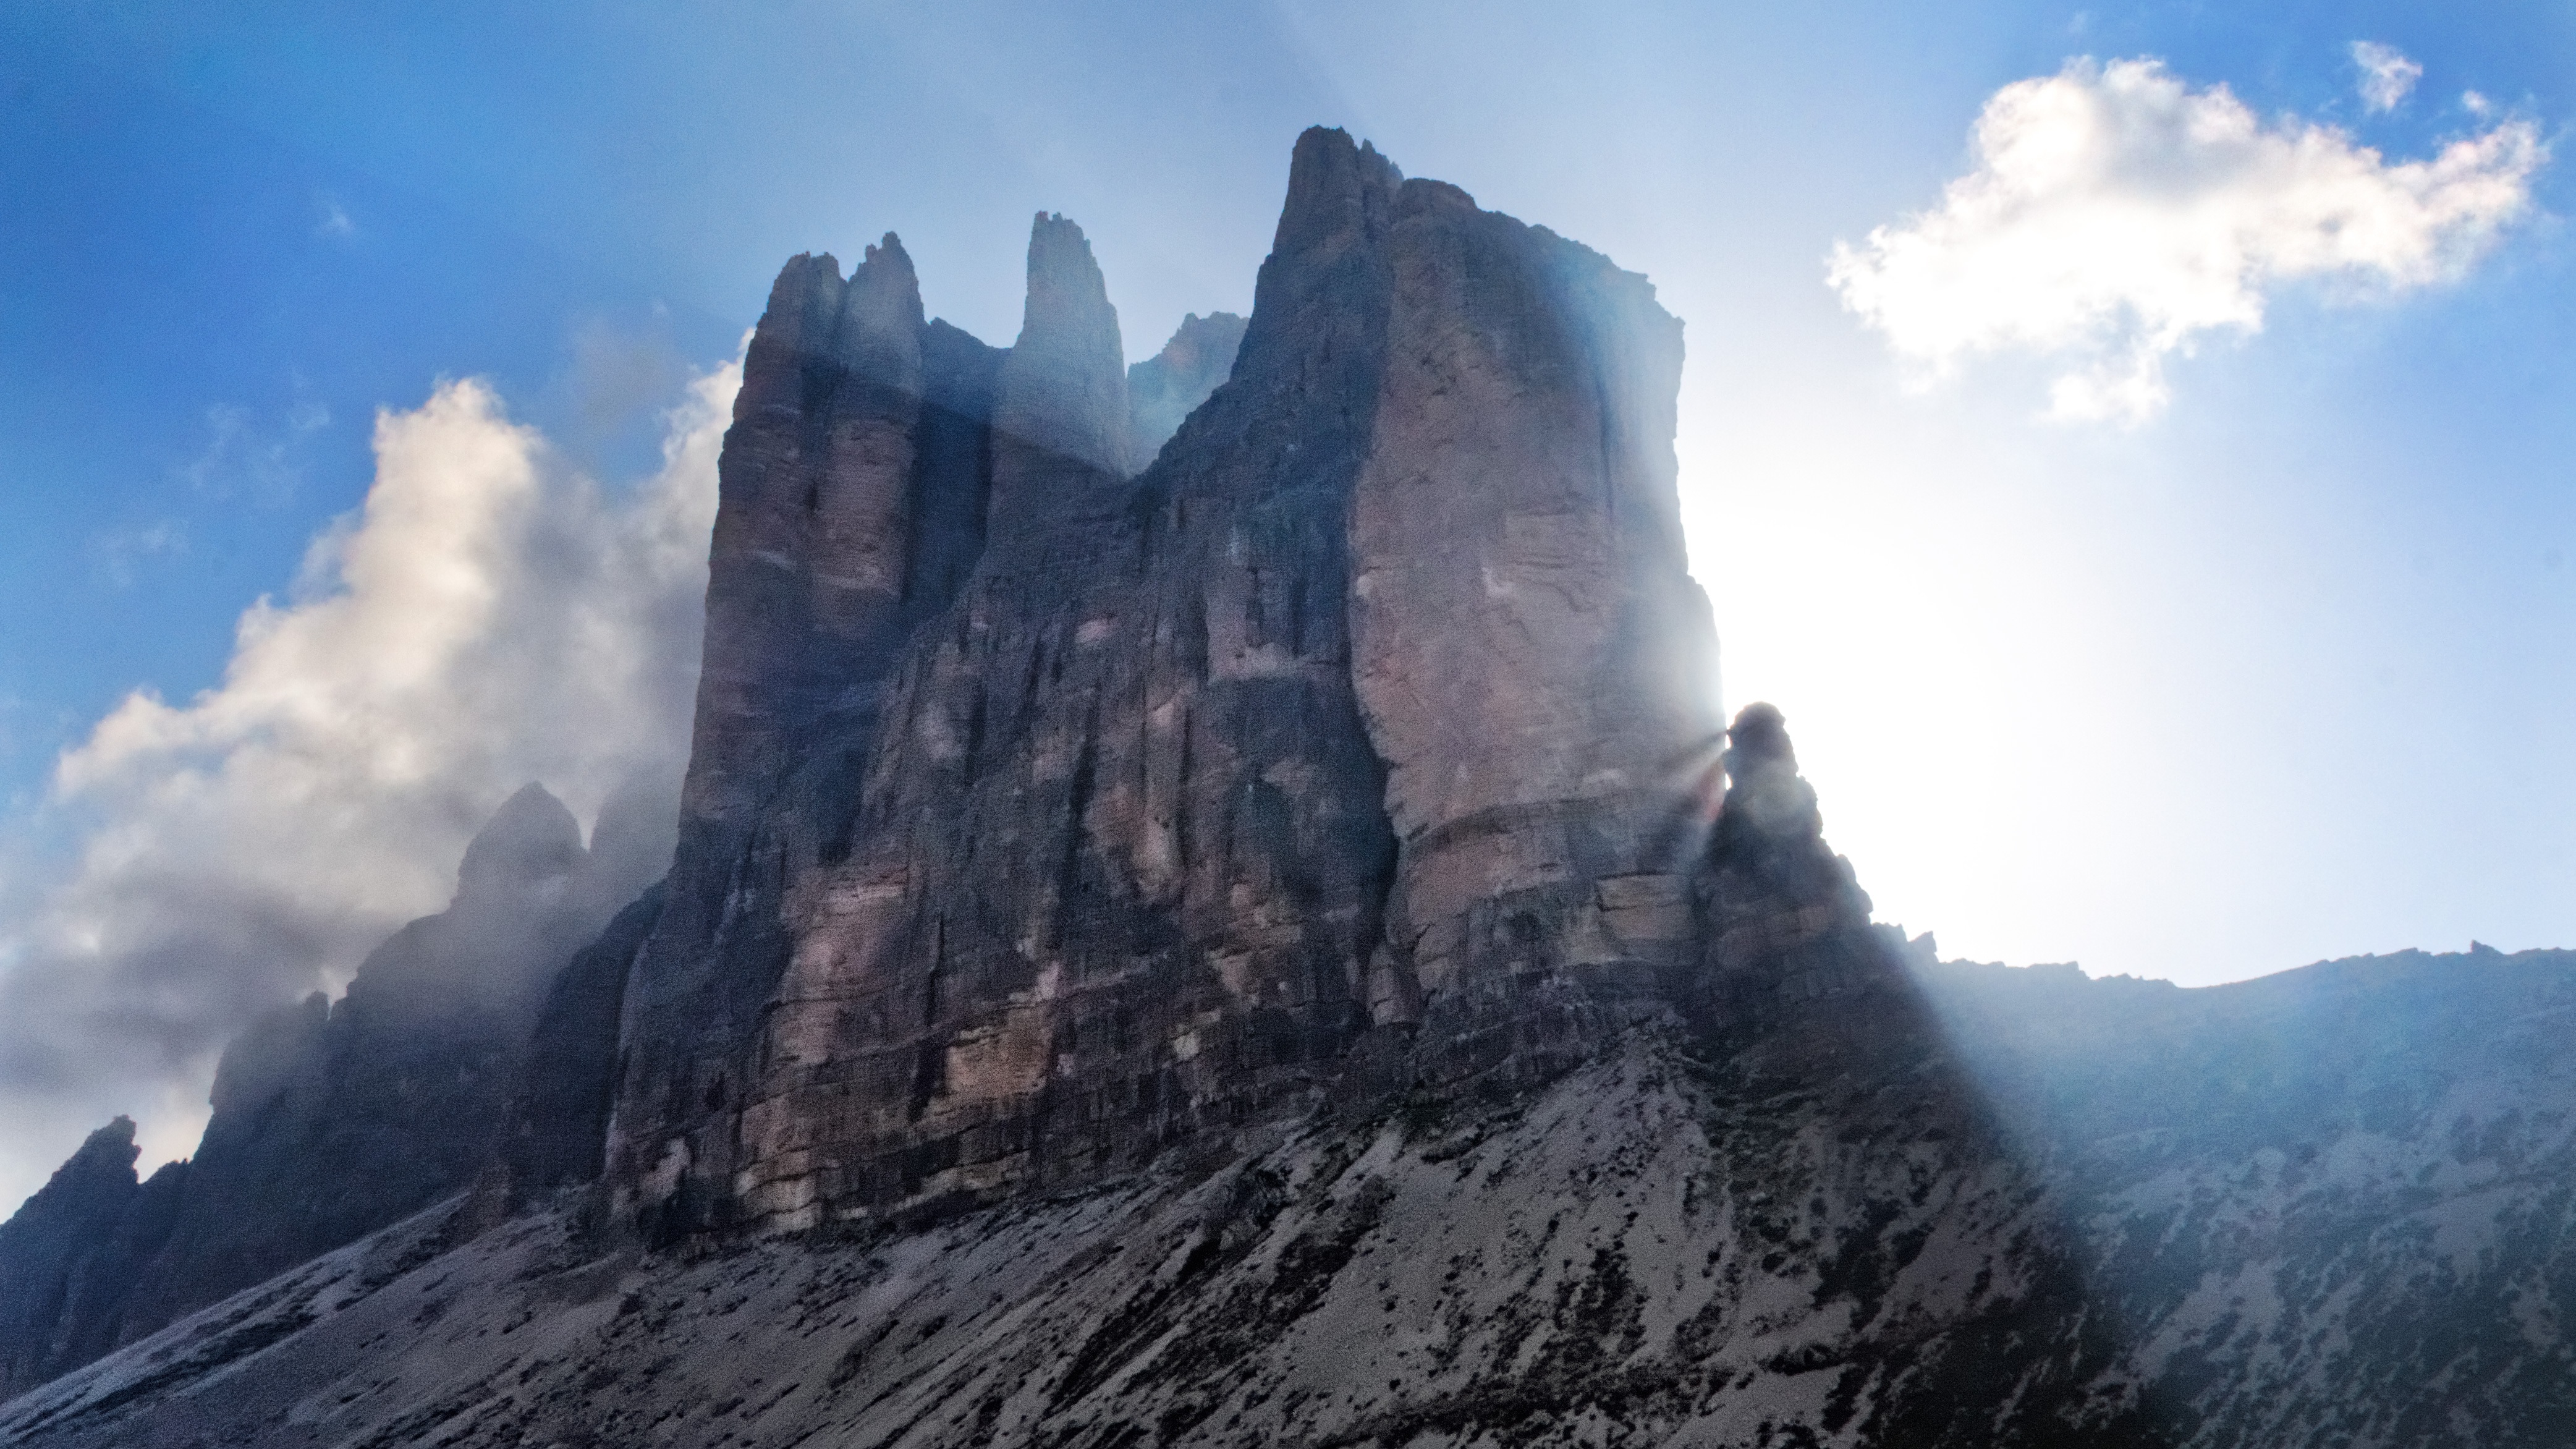
mountain, light, adventure, mountain range, cliff, italy, alpine, terrain, national park, ridge, summit, mountains, alps, plateau, dolomites, landform, south tyrol, unesco world heritage, geographical feature, mountainous landforms